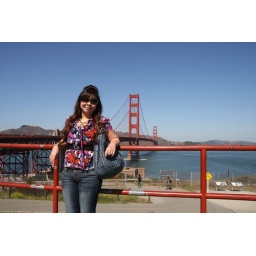
Just check out the clear blue sky man. Thats the bridge in the background.